Émilie Bigottini

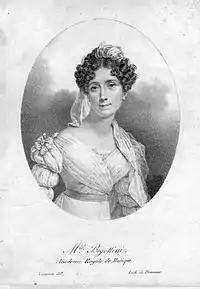
Émilie Bigottini. Engraving by Demanne after a portrait by Pierre-Roch Vigneron. (c. 1810).

Émilie Bigottini (16 April 1784, in Toulouse – 28 April 1858, in Paris) was a French dancer of Italian ancestry.